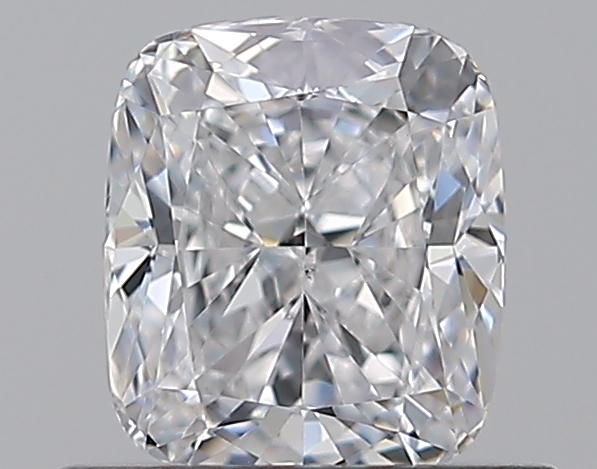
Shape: cushion
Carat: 0.7
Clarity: VS1
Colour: D
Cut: EX
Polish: EX
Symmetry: VG
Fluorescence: N
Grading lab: GIA
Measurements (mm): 5.42 x 4.7 x 3.19